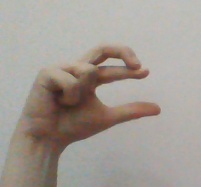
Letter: thal